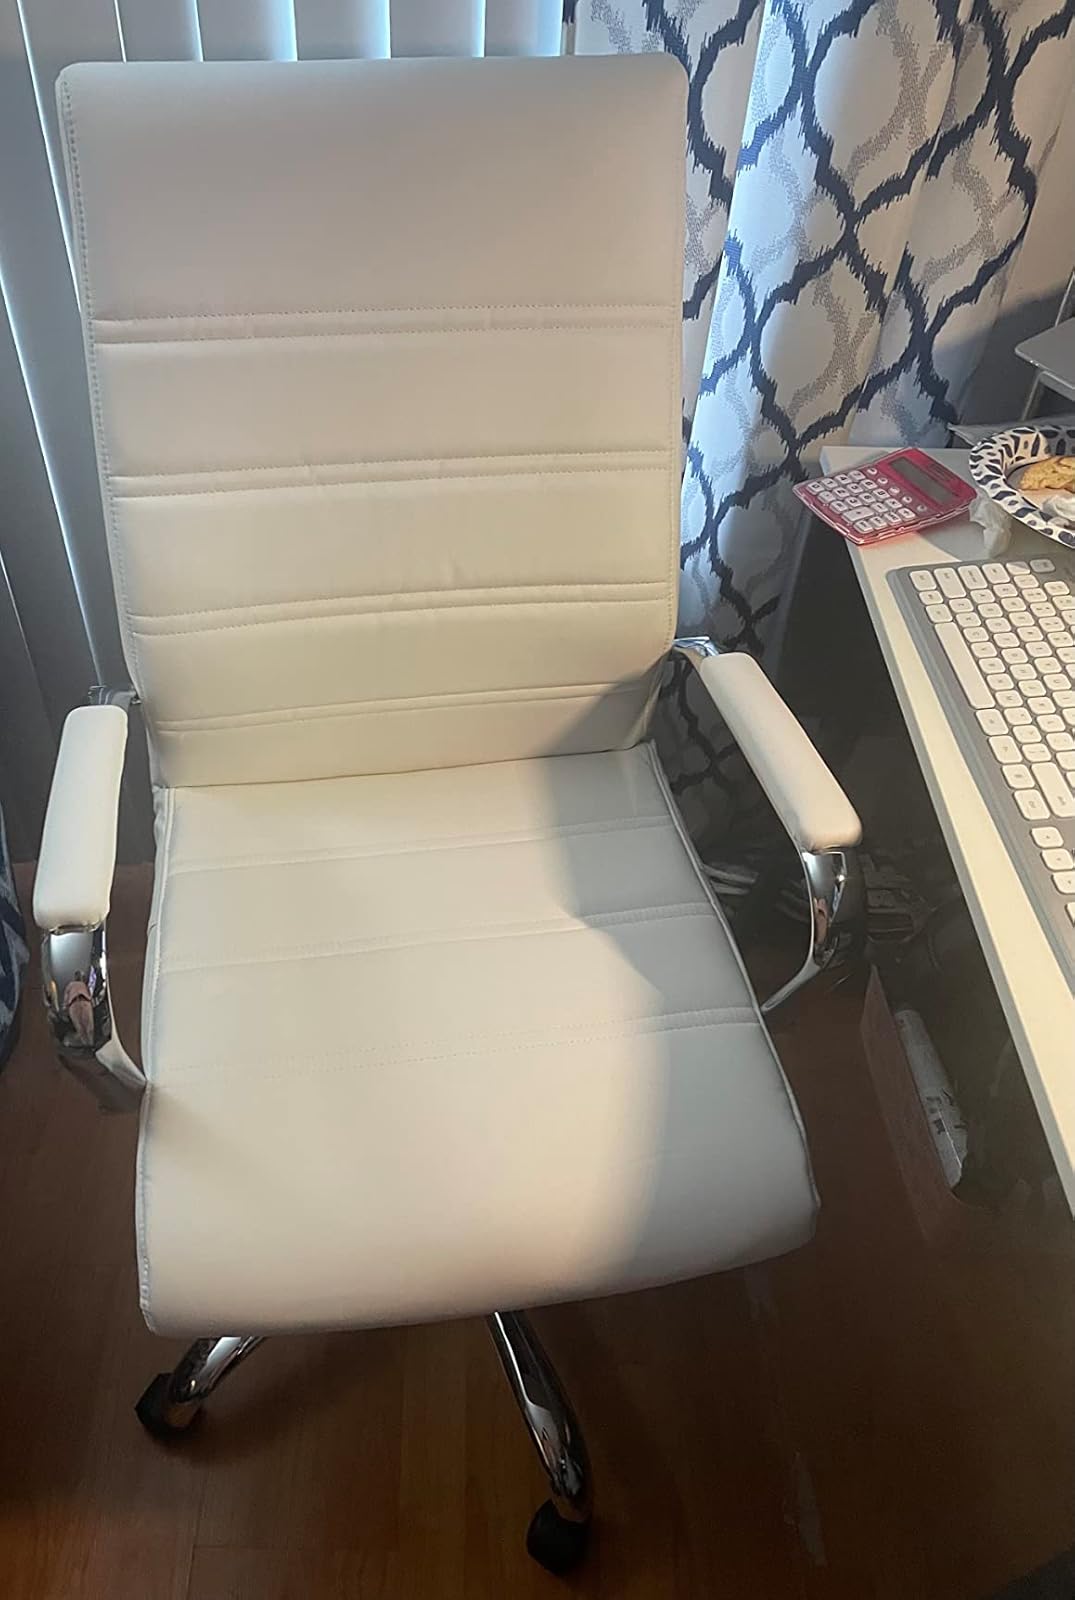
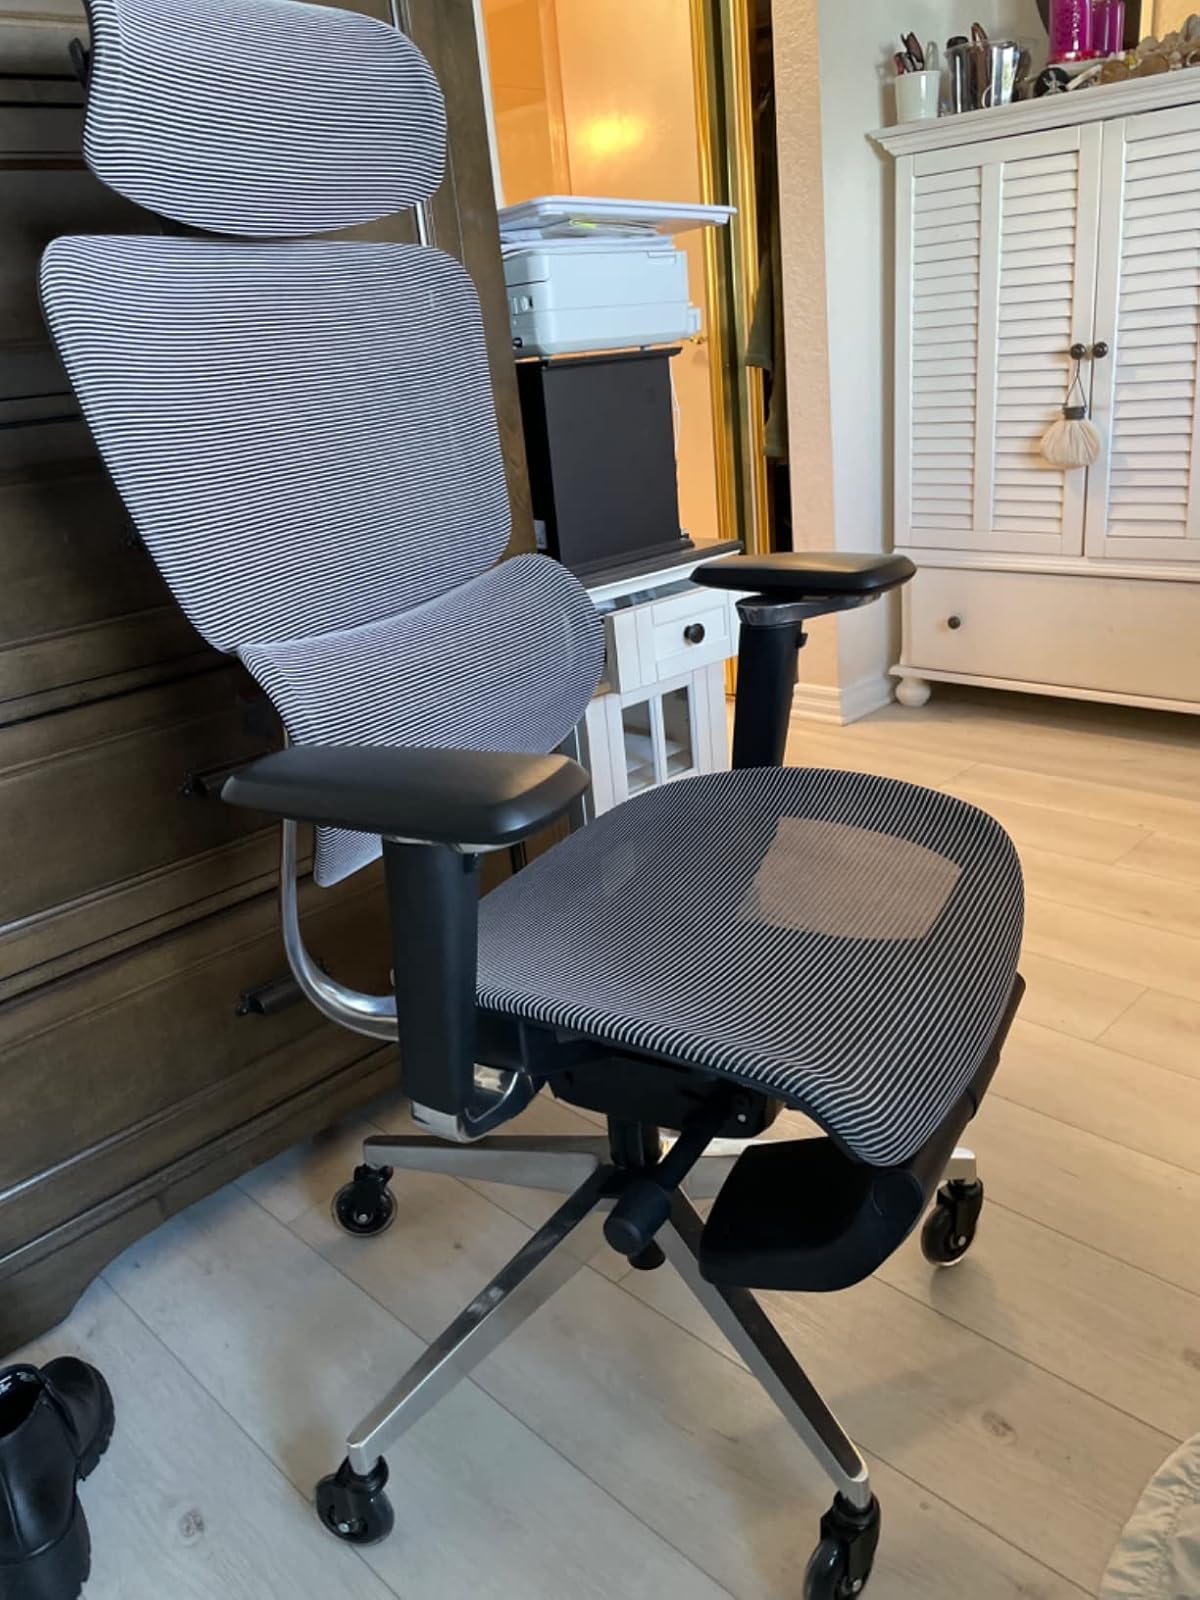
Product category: items_chair
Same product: no